Macao Special Administrative Region Travel Permit

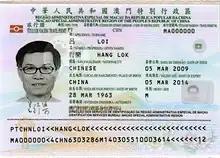
Biodata page

As of April 2016, 13 foreign countries which offer visa-free access to Macao SAR passport holders confer the same privilege to holders of the Macao SAR Travel Permit.